2015–16 Zika virus epidemic

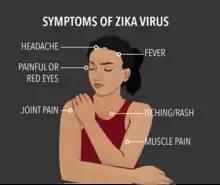
Symptoms of Zika virus

Symptoms are similar to other flaviviruses such as dengue fever or the alphavirus that causes chikungunya, but are milder in form and usually last two to seven days. It is estimated that 80% of cases are asymptomatic. The main clinical symptoms in symptomatic patients are low-grade fever, conjunctivitis, transient joint pain (mainly in the smaller joints of the hands and feet) and maculopapular rash that often starts on the face and then spreads throughout the body.